Free Presbyterian Church of Ulster

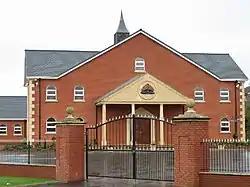
Lisburn Free Presbyterian Church

The departing elders felt the Presbyterian Church in Ireland denomination was inconsistent in allowing dances and parties to be held in the church halls while at the same time refusing a Gospel mission under the leadership of Ian Paisley. The "Free Presbyterian Manifesto", which was published during the time leading up to the founding of the new church, also mentioned other reasons for the secession, such as the failure of the 1927 heresy trial in the Presbyterian Church in Ireland (PCI) to unseat Professor Davey for his controversial views, membership in the World Council of Churches (which the PCI later left), and poll irregularities in the election of elders. In that year, under the leadership of Paisley, four new congregations joined to form the Presbytery of the Free Presbyterian Church of Ulster.